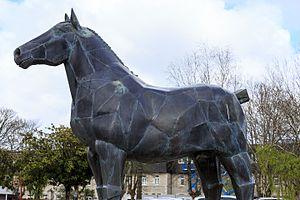
Le Paotr Mad, sculpture d'un cheval breton inaugurée le 28 décembre 1983, devant la mairie de Landivisiau.
Landivisiau [lɑ̃divizjo] est une commune du département du Finistère, dans la région Bretagne, en France.
Le Breton est une race de chevaux de trait originaire de Bretagne. Issu de robustes petits chevaux locaux, son élevage s'organise dès la fin du XVIIᵉ siècle sous l'influence de très nombreux croisements. Apprécié des militaires comme des paysans pour son amble confortable, sa capacité de traction et sa polyvalence, le Breton connaît un grand succès à l'arrivée du XXᵉ siècle. Il quitte par trains et bateaux entiers sa Bretagne natale depuis Landivisiau. Il sert d'améliorateur pour d'autres races de chevaux de trait. En 1912, le stud-book de la race est officiellement créé pour rassembler ses deux types, le trait et le postier, avant d'être fermé aux apports de sang étrangers en 1951. S'il garde ses fonctions de cheval de trait plus longtemps que d'autres races françaises, les années 1970 marquent une forte réduction de l'élevage. La réorientation de celui-ci vers la production de viande à destination de l'Italie survient vers 1980. Avec l'essor de l'équitation de loisir dans les années 1990, le Breton retrouve ses anciennes fonctions de cheval d'attelage.
La présence du cheval dans la culture bretonne se manifeste par le fort attachement historique des Bretons à cet animal, et par des traditions religieuses ou profanes, parfois vues de l'extérieur comme un élément du folklore local. Probablement vénéré dès l'Antiquité, le cheval est l'objet de rites, de sorcellerie, de proverbes, et de nombreuses superstitions, faisant parfois intervenir d'autres animaux. Des pardons sont réservés aux chevaux, ces cérémonies spécifiquement bretonnes, issues d'anciens rites de fécondité, font intervenir la symbolique de l'eau. Celui de la Saint-Éloi attire des pèlerins depuis toute la France. Symboliquement lié à la mer via des légendes comme celle de Morvarc'h, et à la mort avec l'Ankou ou encore le cheval Mallet, le cheval est aussi présent dans les contes, les chansons, nombre de récits traditionnels, et dans l'armorial de la Bretagne. Ces traditions ont été nettement folklorisées au cours du XXᵉ siècle. Pierre-Jakez Hélias a popularisé les traditions équestres du pays bigouden dans son roman Le Cheval d'orgueil, qui fut adapté au cinéma.